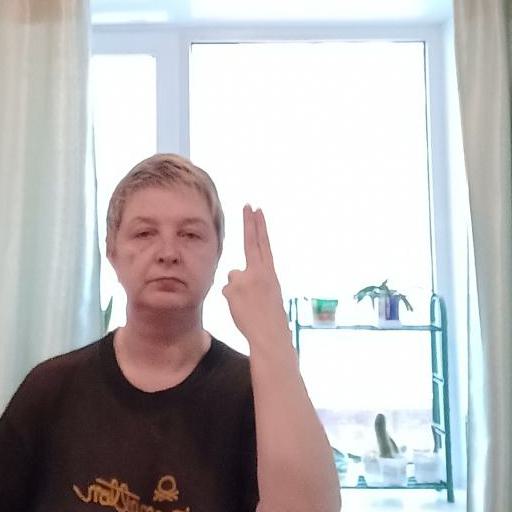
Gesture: two_up_inverted